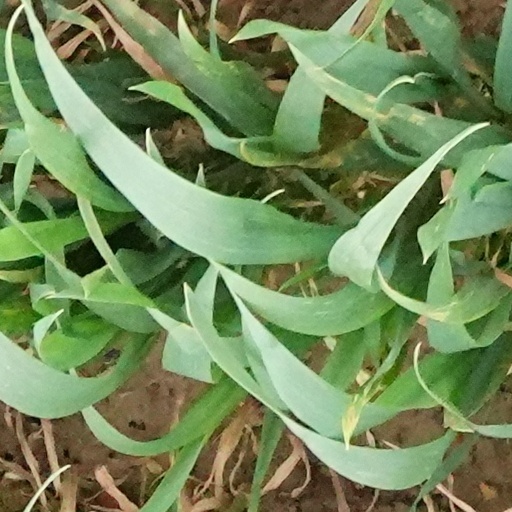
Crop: wheat